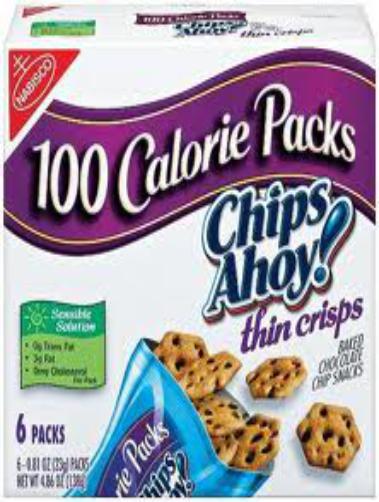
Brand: Chips Ahoy!
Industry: Food